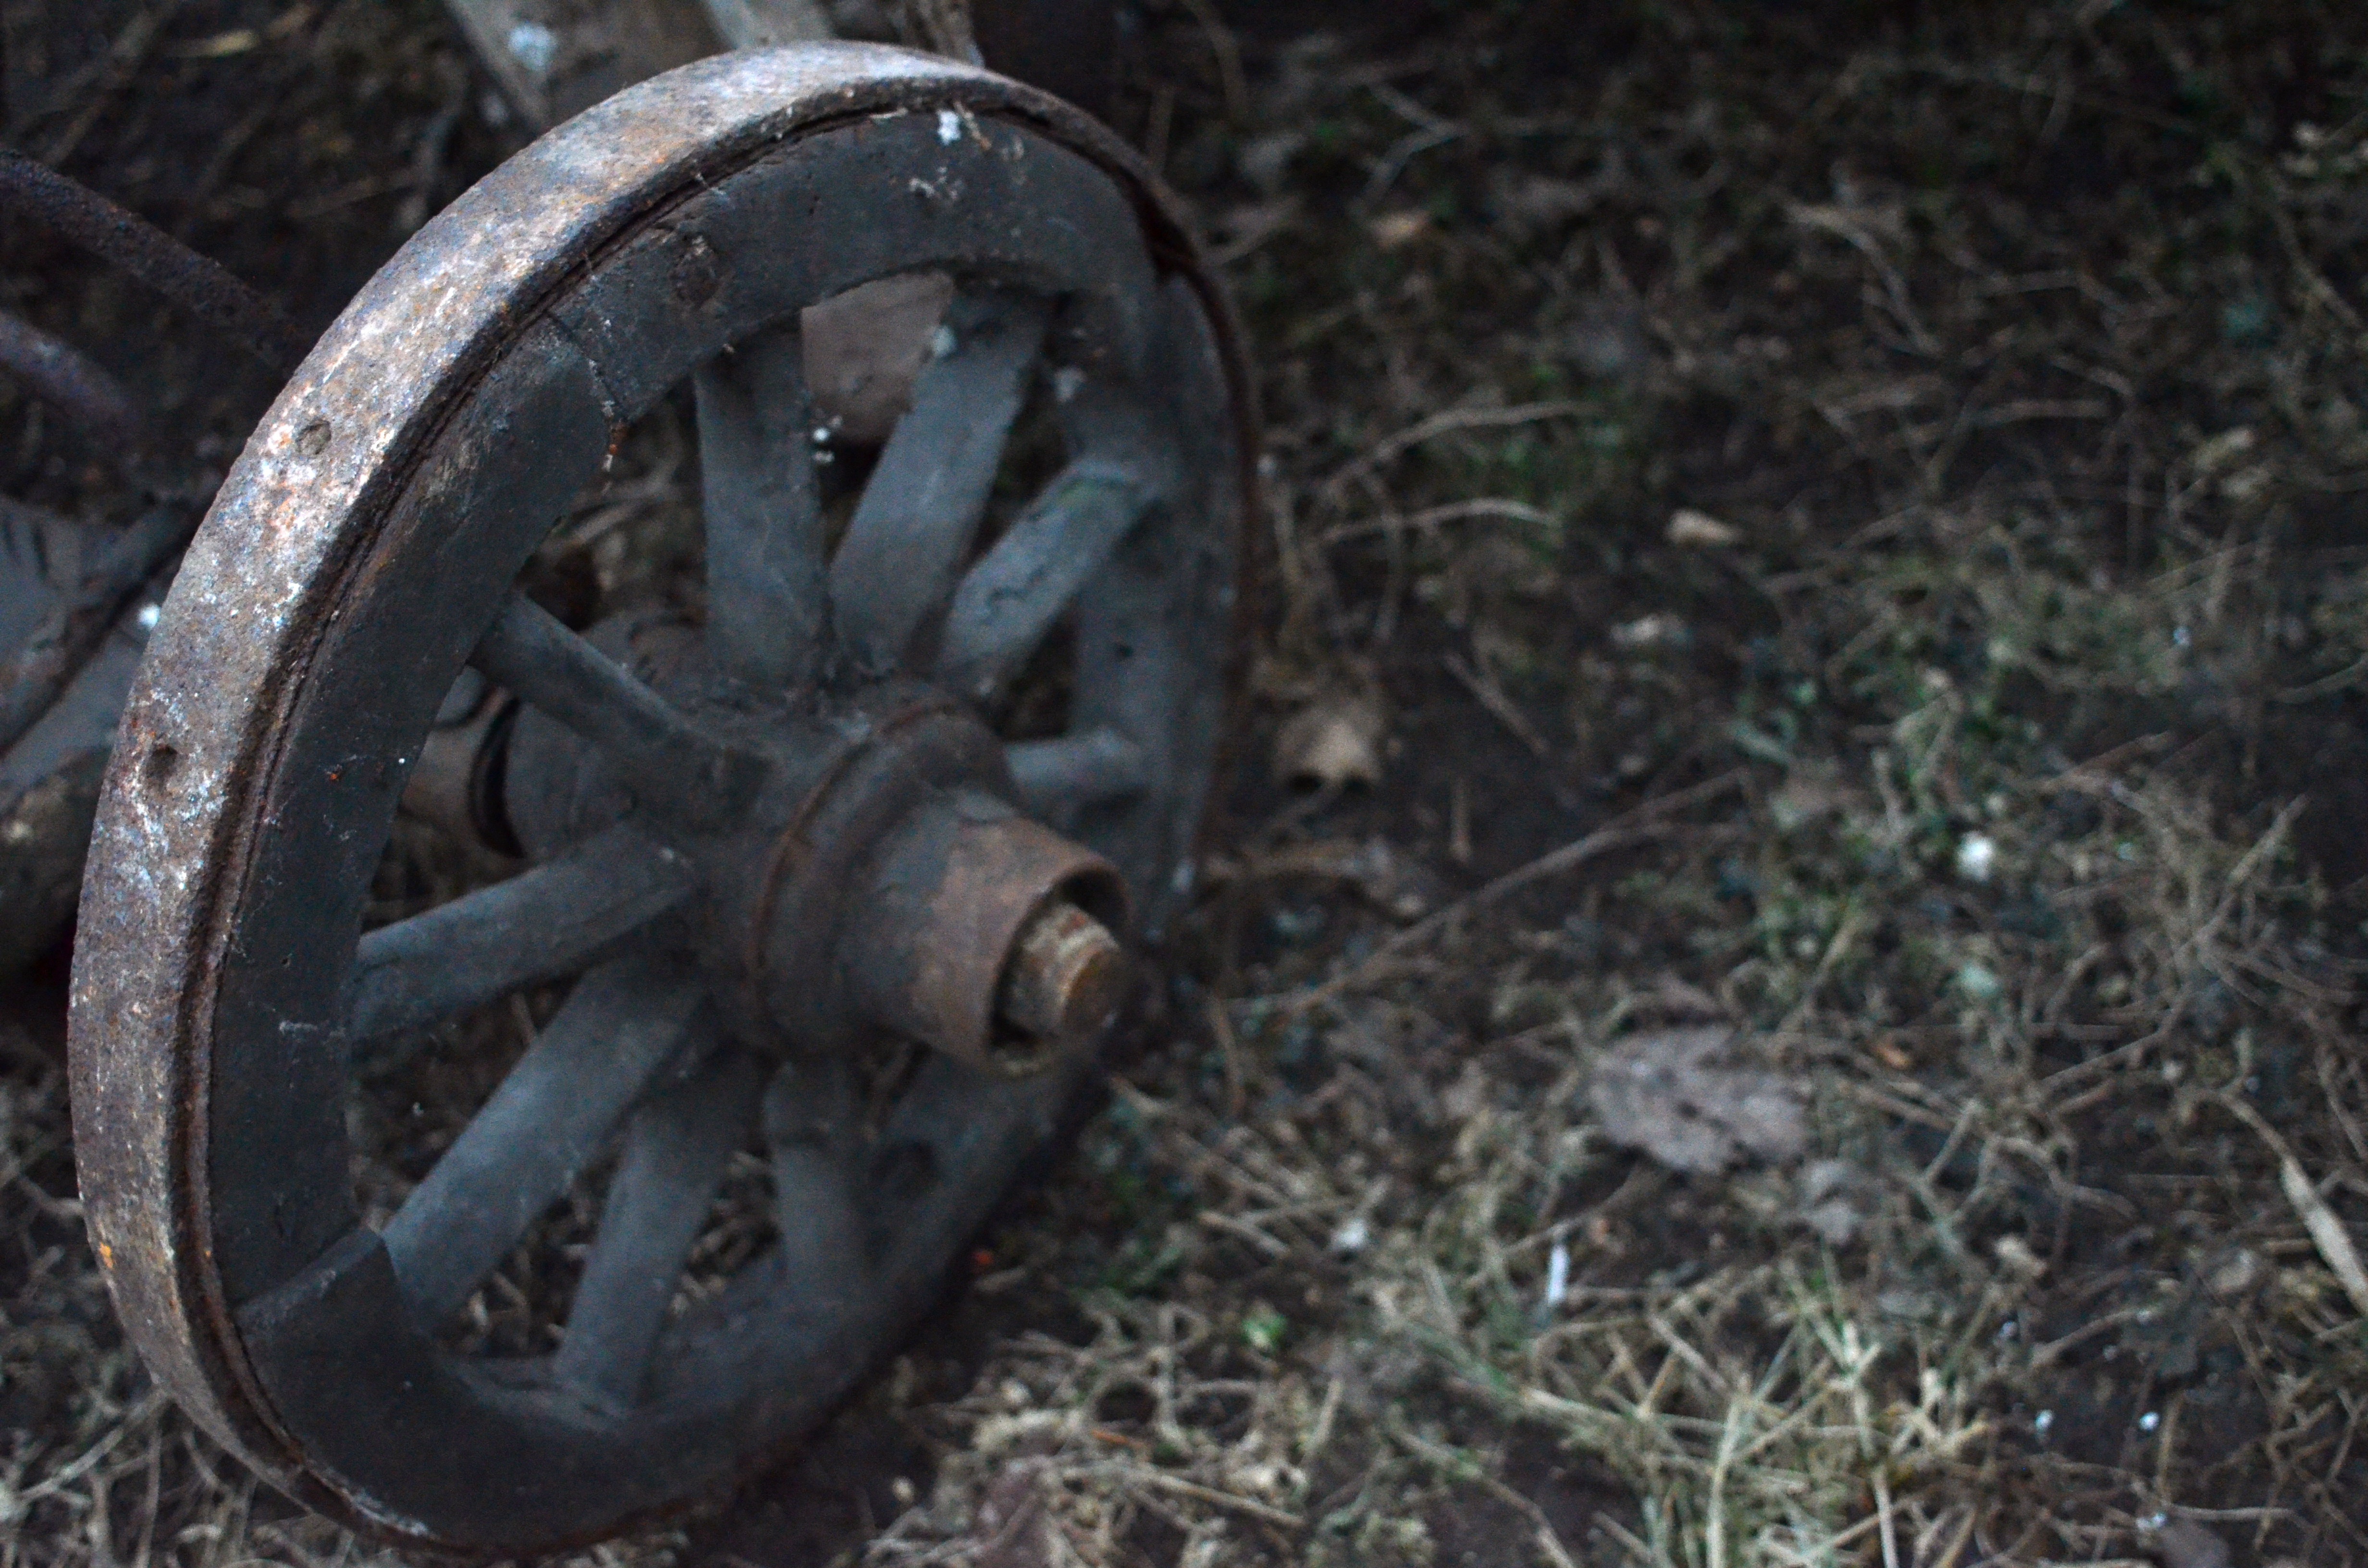
antique, wheel, cart, vehicle, cozy, tire, automotive tire, l cs s cart